Marollen

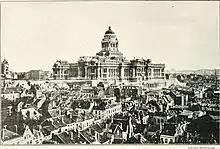
The / at the foot of the Palace of Justice,

In 1860, during the reign of King Leopold I, a royal decree announced the construction of a new Palace of Justice (the old one located on what is today the / having quickly deteriorated and exceeded its capacity), and an international architectural competition was organised for its design. After several failed proposals, the then-Minister of Justice Victor Tesch appointed the architect Joseph Poelaert to draw plans of the building in 1861. The first stone was laid on 31 October 1866, and the building was inaugurated on 15 October 1883, four years after Poelaert's death in 1879. The Palace's location is on the "Galgenberg" hill ("Gallows Mount"), where in the Middle Ages convicted criminals were hanged, hence its name.